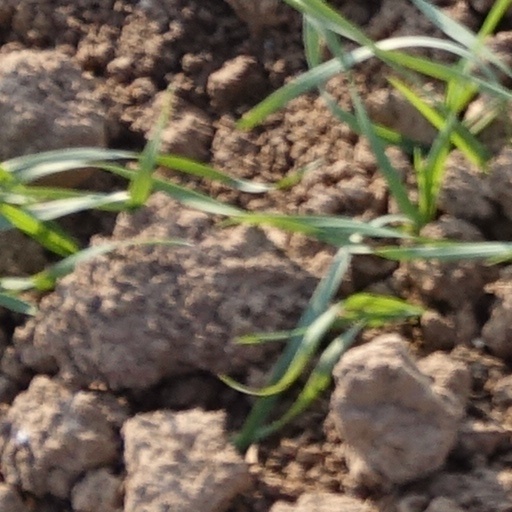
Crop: wheat